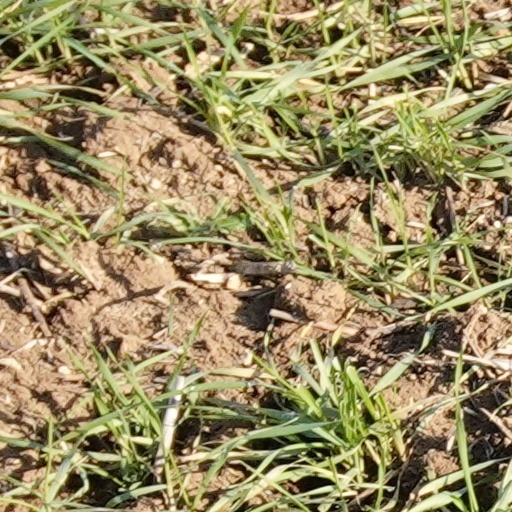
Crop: wheat